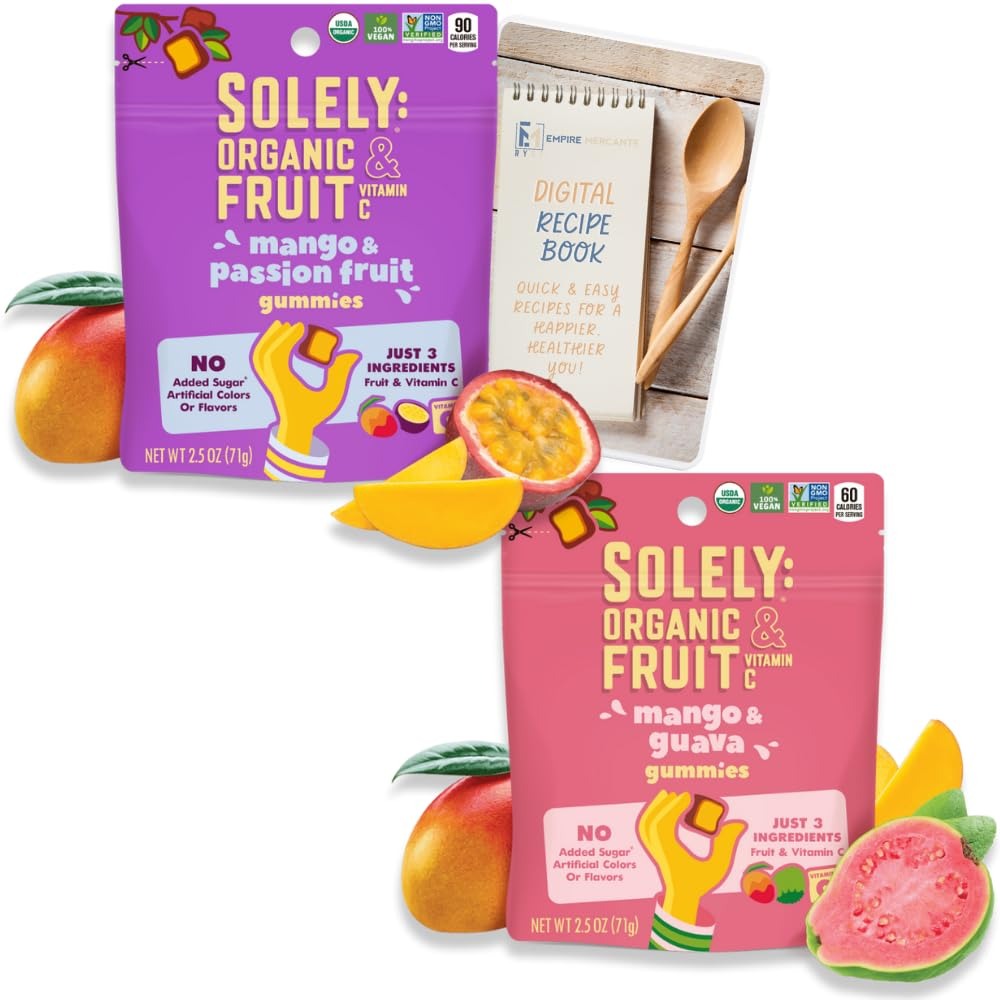
Item Name: Solely Fruit Gummies Variety Pack of 2 Bundle - 1 of each flavor (Mango and Passion Fruit, Mango and Guava) 5 oz total No Added Sugar Vegan Organic Whole Dried Fruit Snacks
Product Description: <p><b>Introducing the Solely Fruit Gummies Variety Pack - A Taste of Pure Delight</b></p> <p>Prepare to tantalize your taste buds with the Solely Fruit Gummies Variety Pack. This extraordinary bundle offers not one but two mouthwatering flavors - Mango and Passion Fruit, and Mango and Guava. With a generous 5 ounces of pure, unadulterated delight, these gummies are the epitome of guilt-free snacking. They are 100% vegan, organic, and created from whole dried fruits, with absolutely no added sugars. This is snacking elevated to a whole new level!</p> <p><b>Why Solely Fruit Gummies?</b></p> <p>At Solely, we believe in the beauty of simplicity and purity. Our gummies are crafted from just two natural ingredients - whole dried fruits and passion. This ensures that you experience the genuine flavors of mango, passion fruit, and guava in every delectable bite. Say farewell to artificial flavors and unnecessary sugars; our gummies are your clean and healthy snack choice, aligning perfectly with your dietary preferences.</p> <p>But that's not all - our gummies are also incredibly versatile. Each resealable pouch contains 2.5 ounces of pure goodness, making them the perfect companions for any occasion. Whether you're on the move, at the office, or packing your kids' lunches, these gummies are mess-free and convenient. They turn snacking into a breeze, and you can enjoy their natural sweetness wherever you go.</p> <p><b>Your Perfect Snack Awaits</b></p> <p>Elevate your snacking experience with the Solely Fruit Gummies Variety Pack. It's the ultimate fusion of taste and health, offering organic, vegan, whole dried fruit snacks with zero added sugar. Experience the tropical paradise of mango, passion fruit, and guava in every bite. Order your bundle today and embark on a journey of snacking that delights your taste buds and nourishes your body, all in one incredible package.</p>
Value: 5.0
Unit: Ounce

Price: 14.99